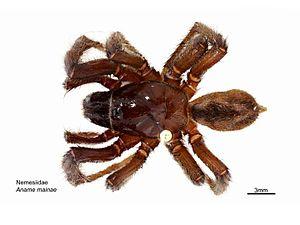
Aname mainae est une espèce d'araignées mygalomorphes de la famille des Anamidae.